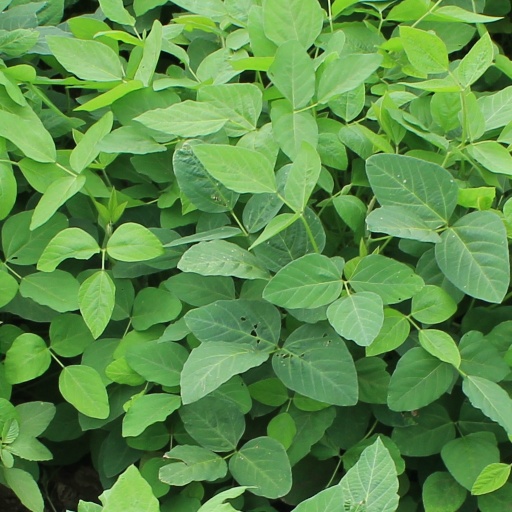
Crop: soybean